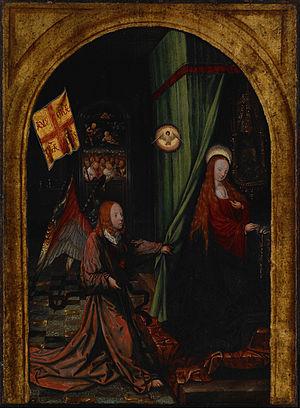
Jacob Cornelisz van Oostsanen aussi appelé Jacob Cornelisz van Amsterdam, né avant 1470 à Oostzaan et mort en 1533, est un graveur et un peintre hollandais.